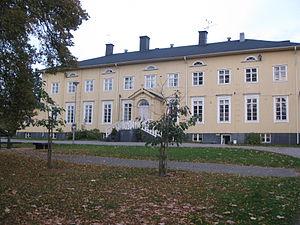
L'école du Itä-Häme est un établissement situé à Hartola en Finlande.
Hartola est une municipalité du centre-sud de la Finlande, dans la province de Finlande méridionale et la région du Päijät-Häme.